Retina horizontal cell

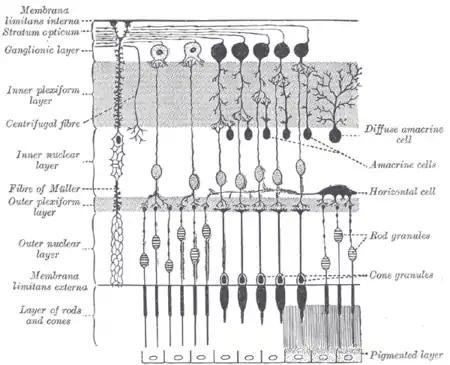
Plan of retinal neurons.

Horizontal cells are the laterally interconnecting neurons having cell bodies in the inner nuclear layer of the retina of vertebrate eyes. They help integrate and regulate the input from multiple photoreceptor cells. Among their functions, horizontal cells are believed to be responsible for increasing contrast via lateral inhibition and adapting both to bright and dim light conditions. Horizontal cells provide inhibitory feedback to rod and cone photoreceptors. They are thought to be important for the antagonistic center-surround property of the receptive fields of many types of retinal ganglion cells.